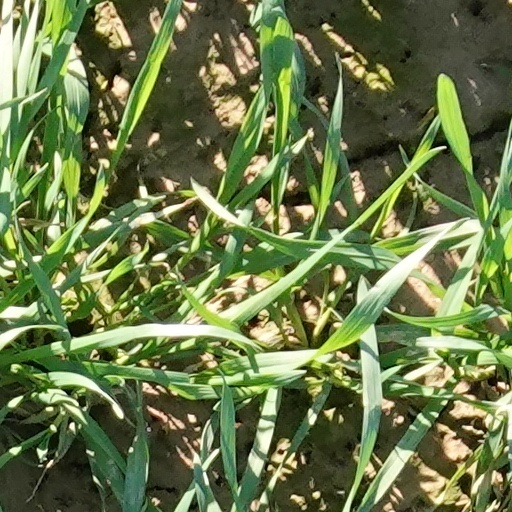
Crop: wheat